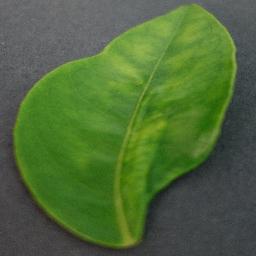
Label: Orange___Haunglongbing_(Citrus_greening)